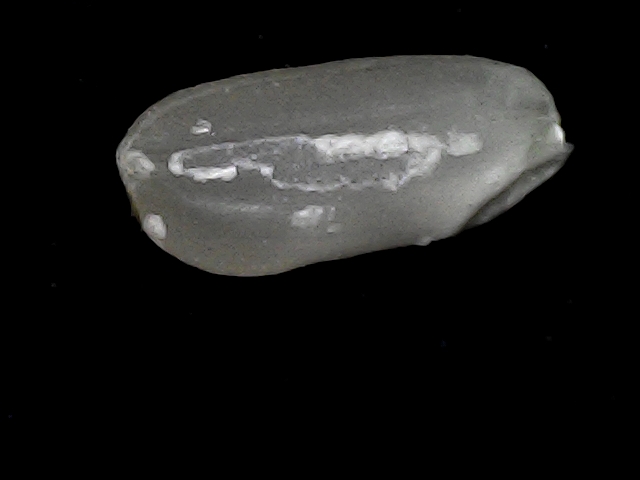
Rice variety: BD33